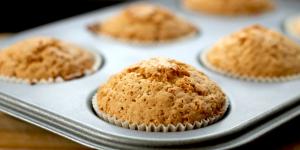
magdalenas de chocolate blanco